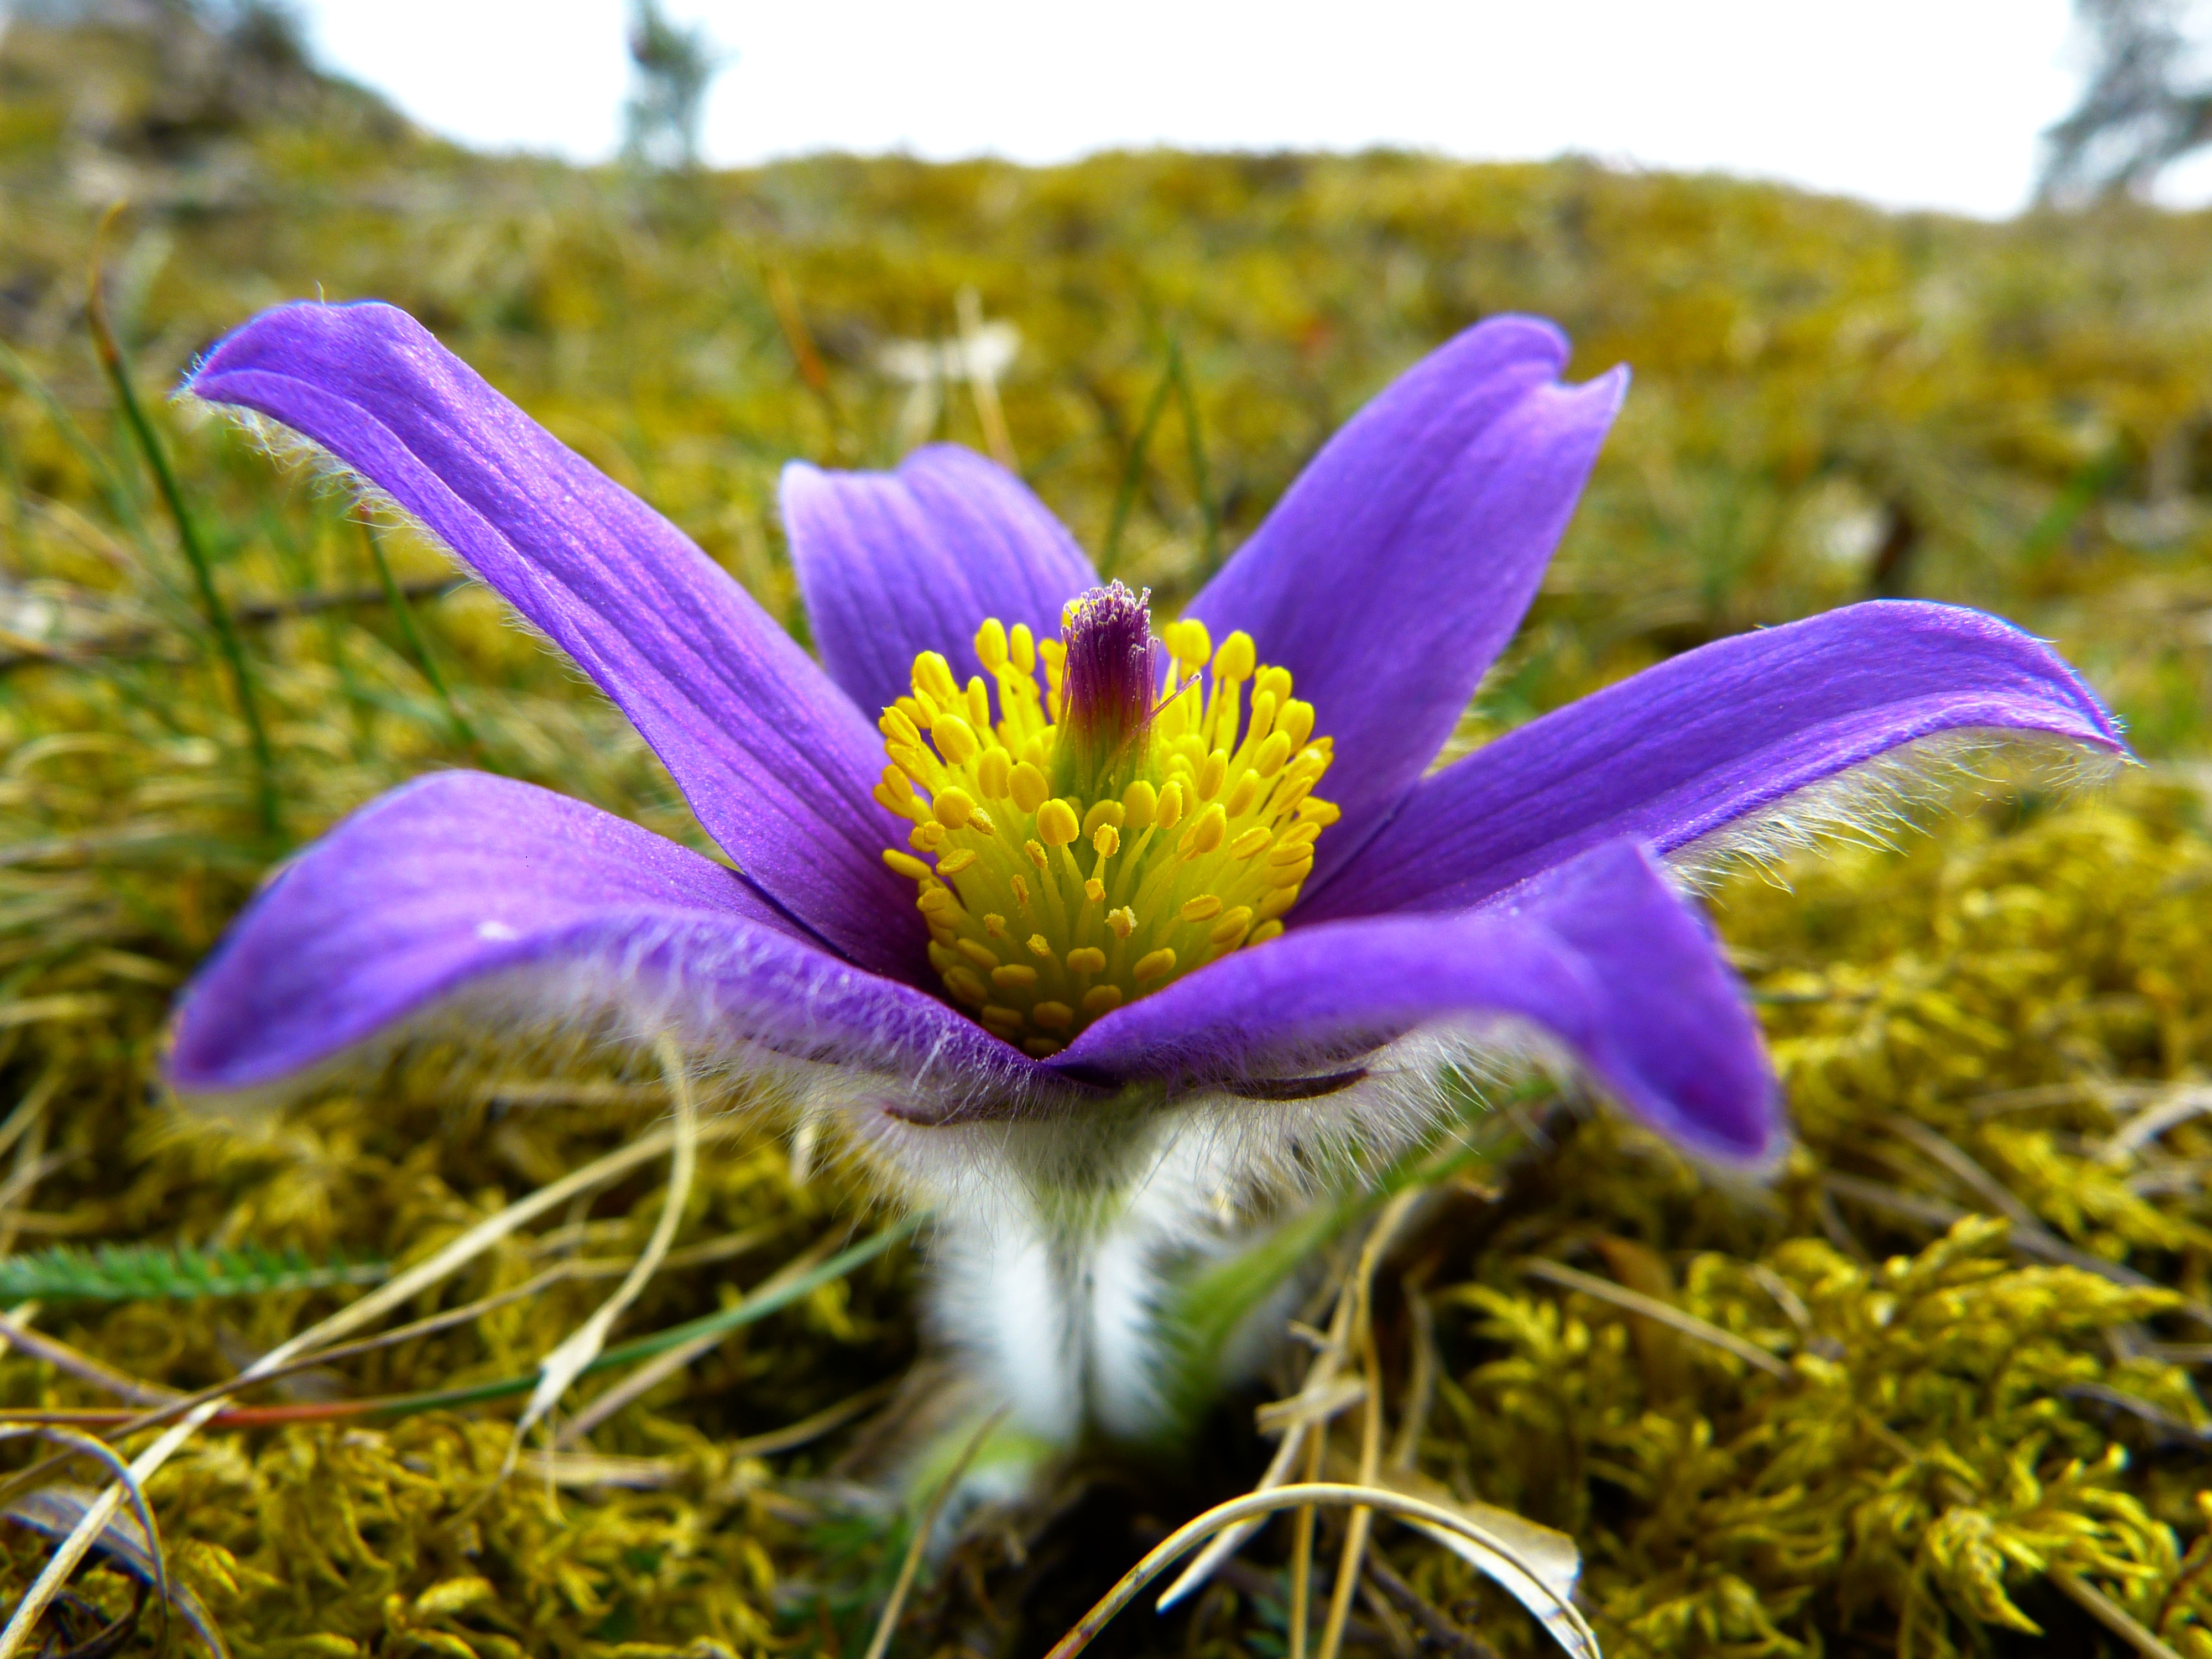
nature, blossom, plant, meadow, flower, purple, petal, bloom, spring, botany, blue, flora, wildflower, macro photography, pasqueflower, pasque flower, pulsatilla, common pasque flower, dry plant, pulsatilla vulgaris, flowering plant, land plant